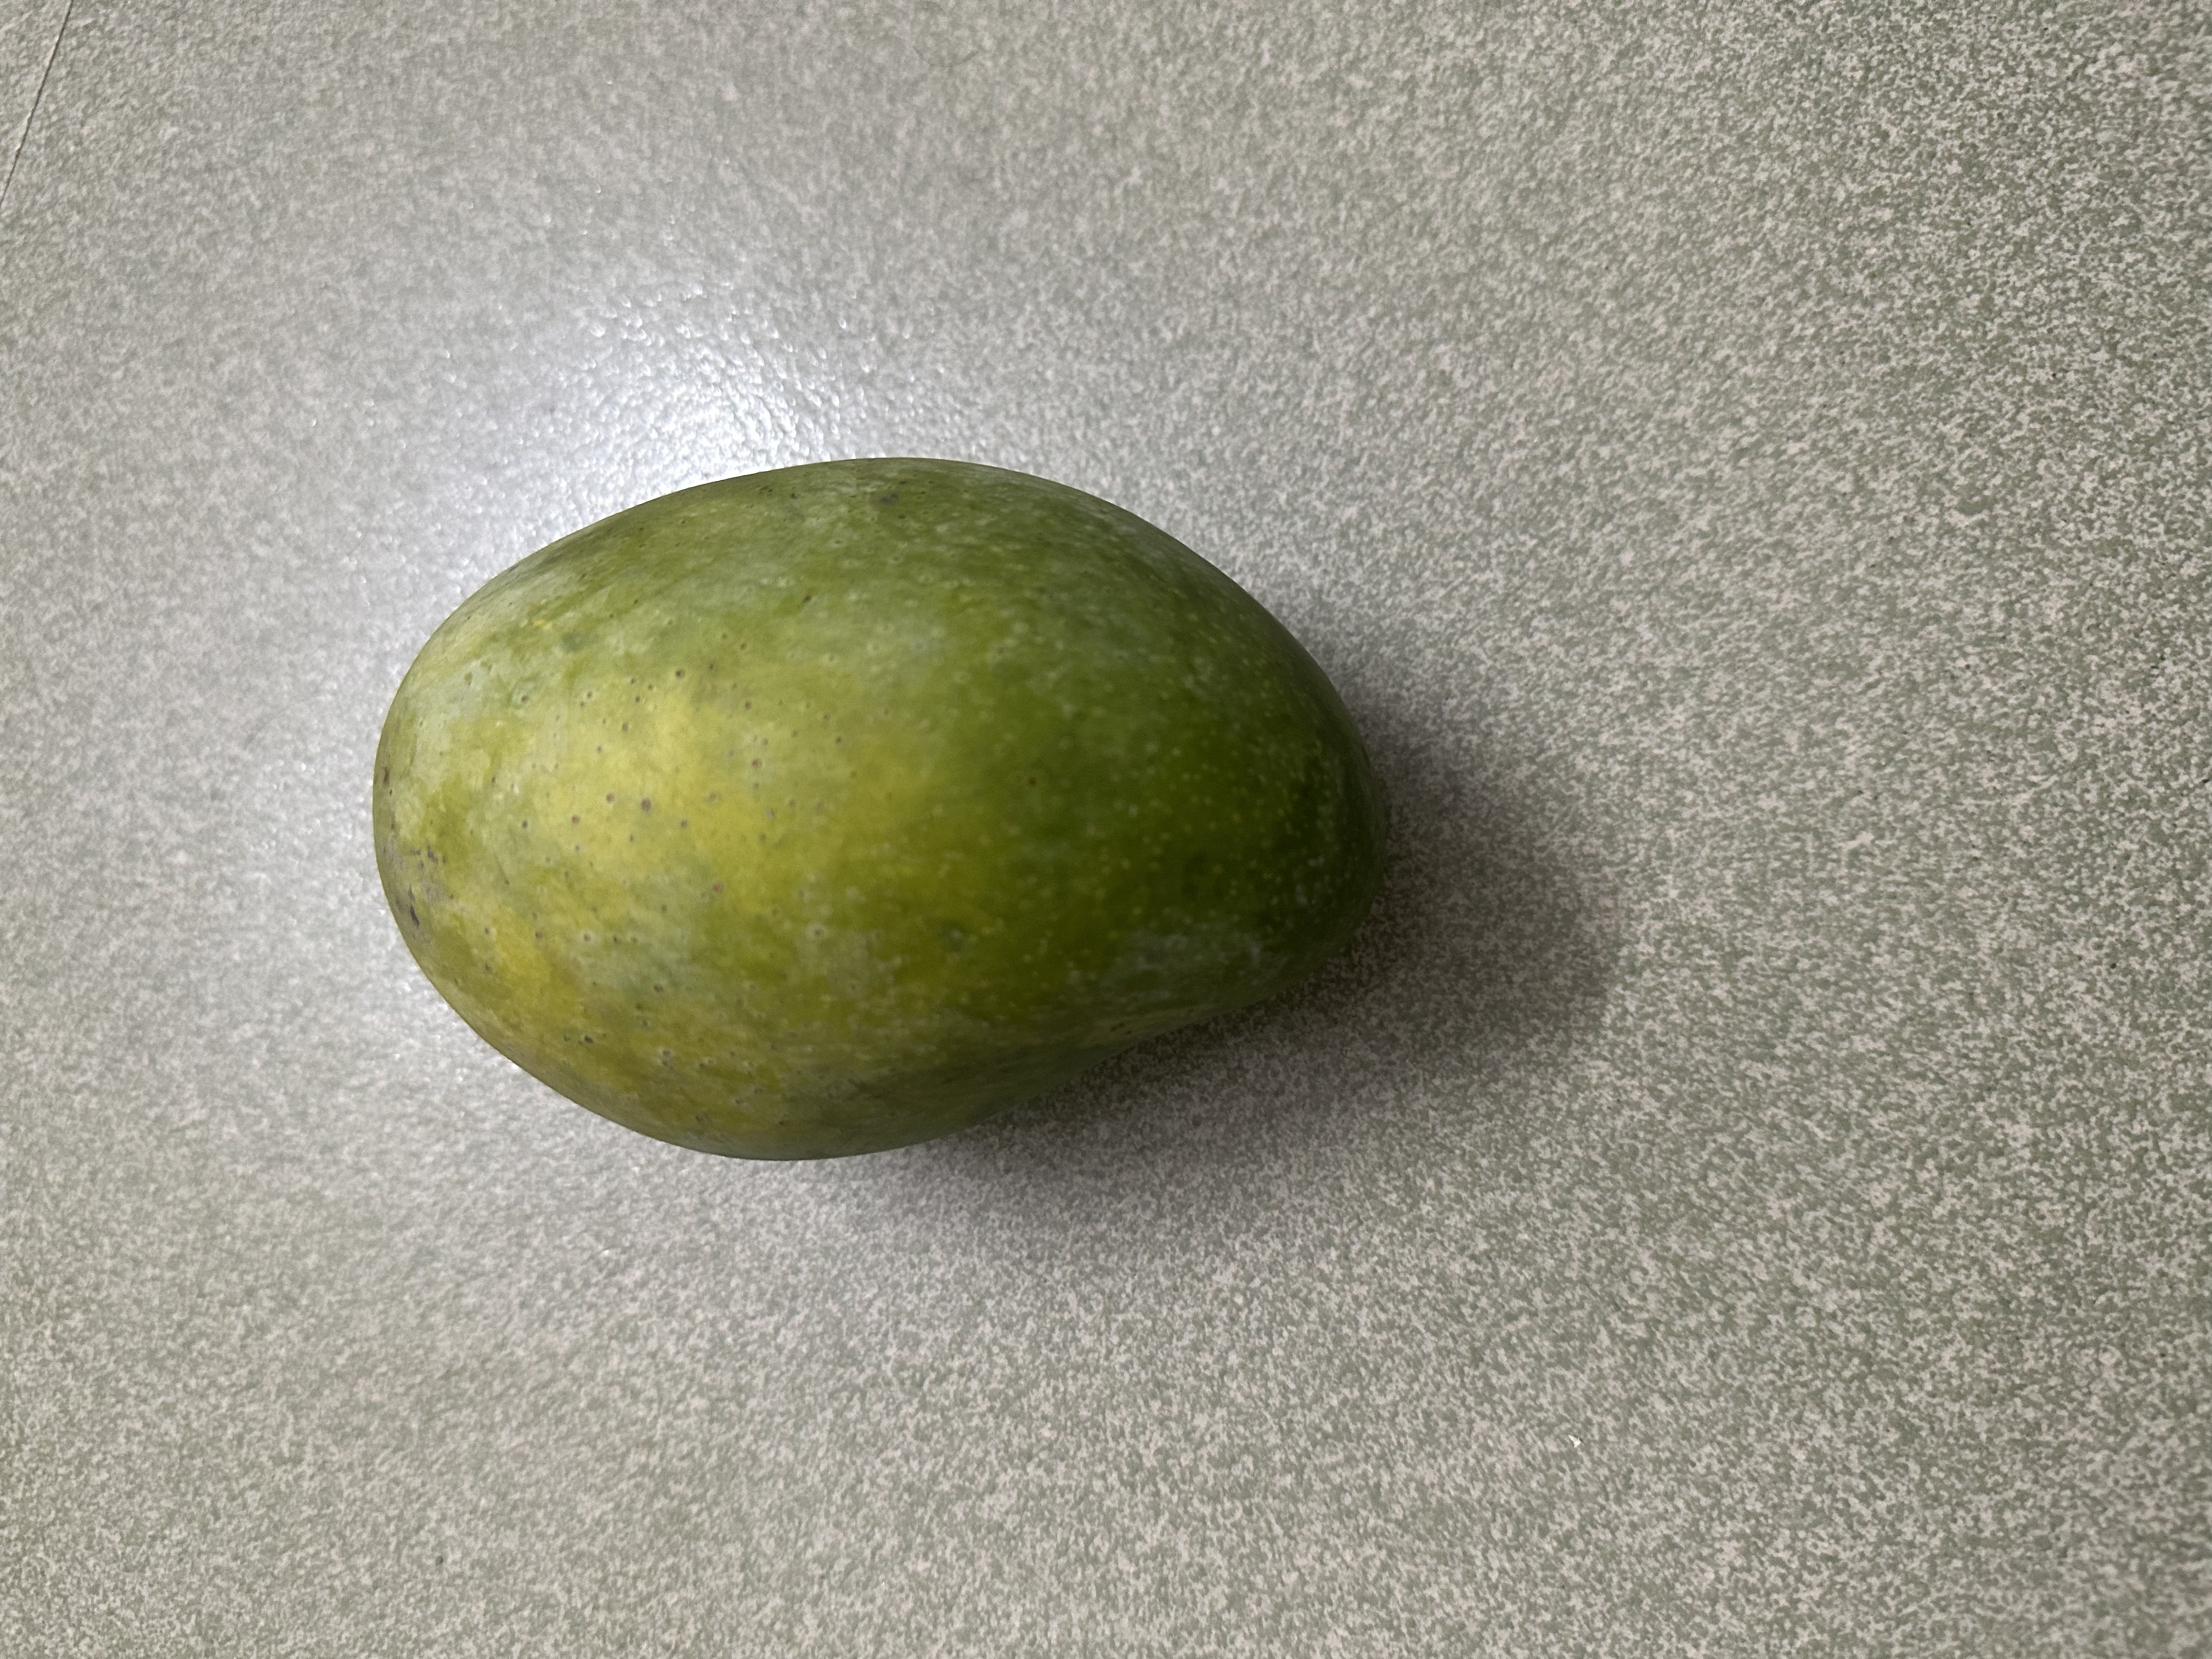
Mango variety: Fazlee